Valley of Death (Bydgoszcz)

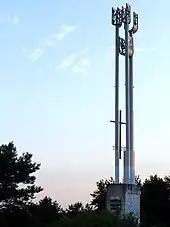
Memorial to the murdered at the Valley of Death

Victims, mainly Polish intelligentsia: teachers, priests, office workers, were listed on so called "Sonderfahndungsbuch Polen" (a list of people destined to be executed, made by Third Reich officials before World War II) and another list made by Gestapo during the war.